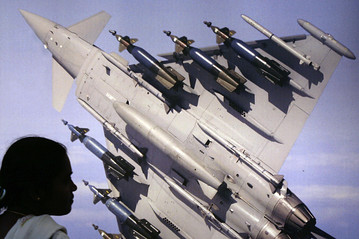
Vehicle type: Planes